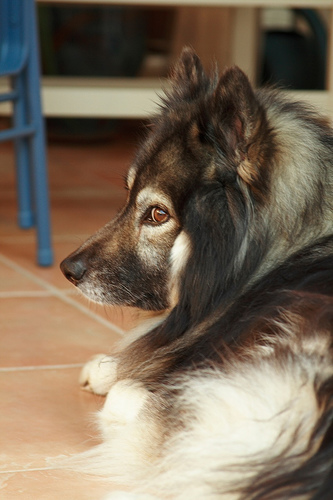
Breed: keeshond